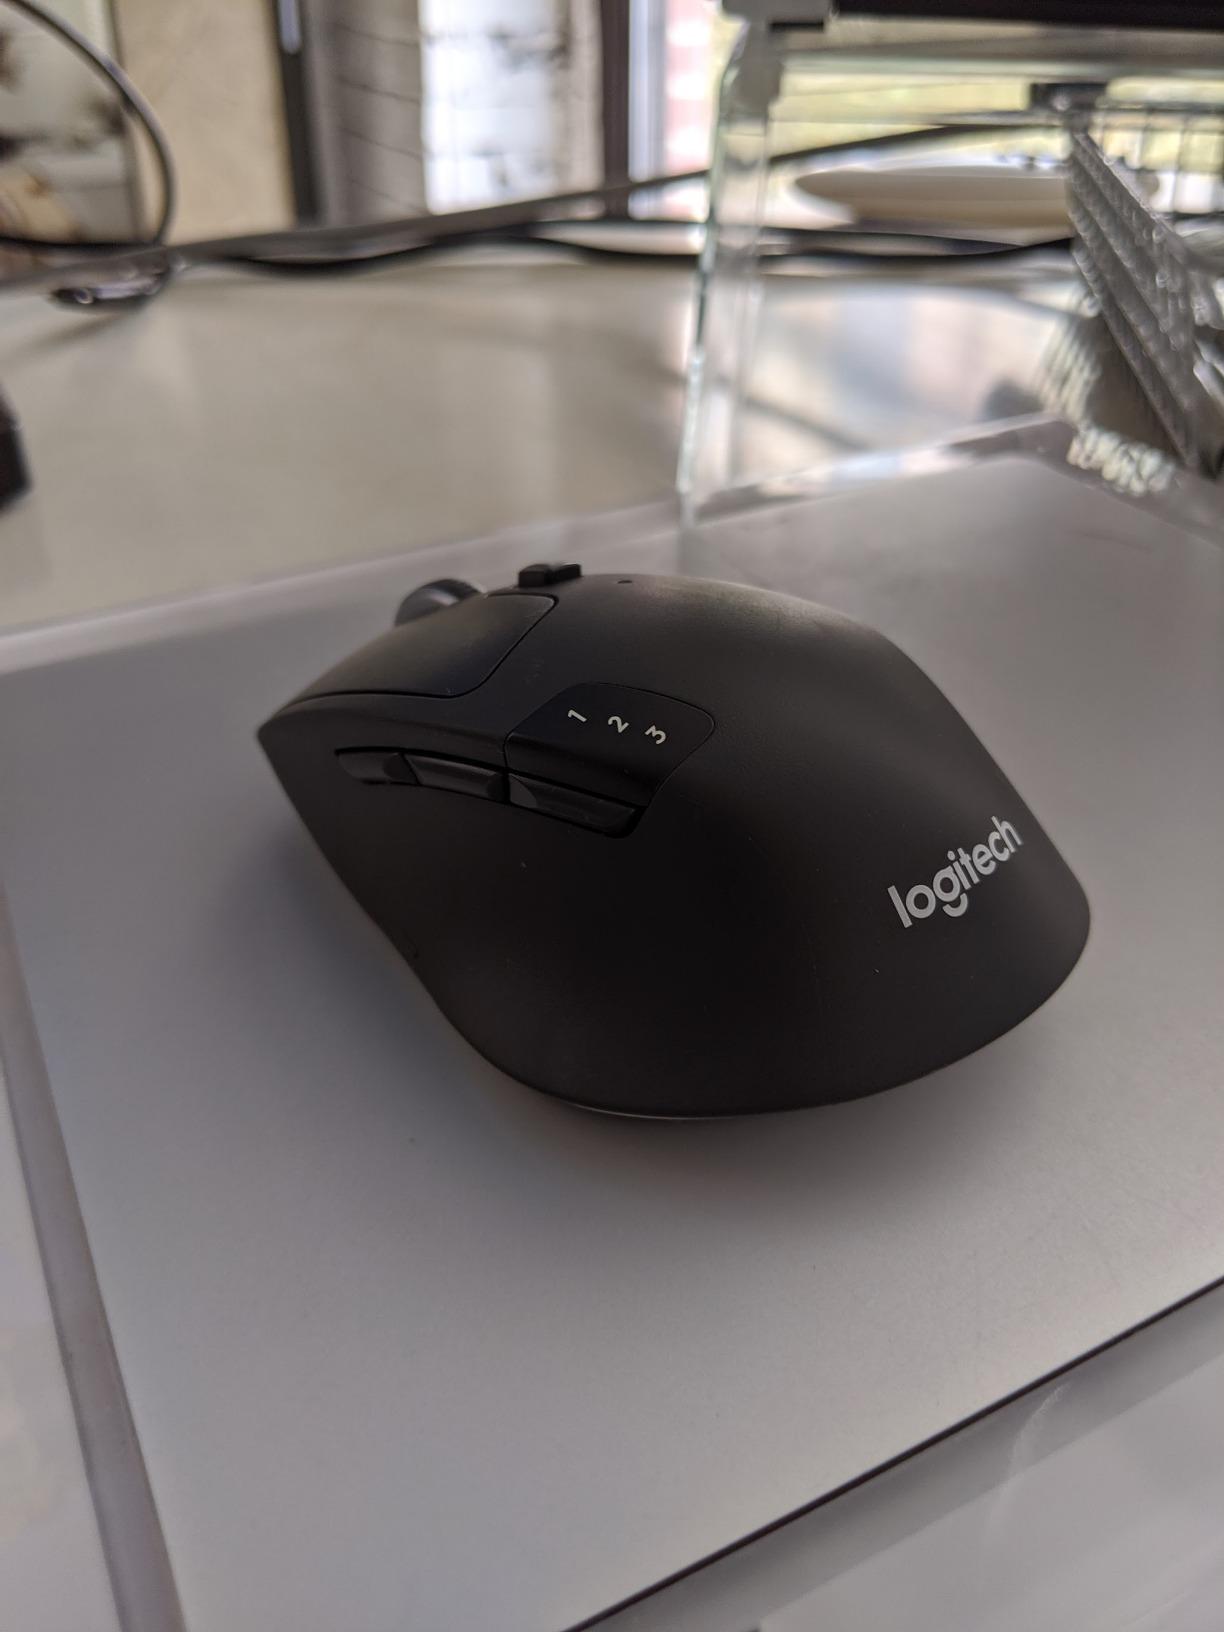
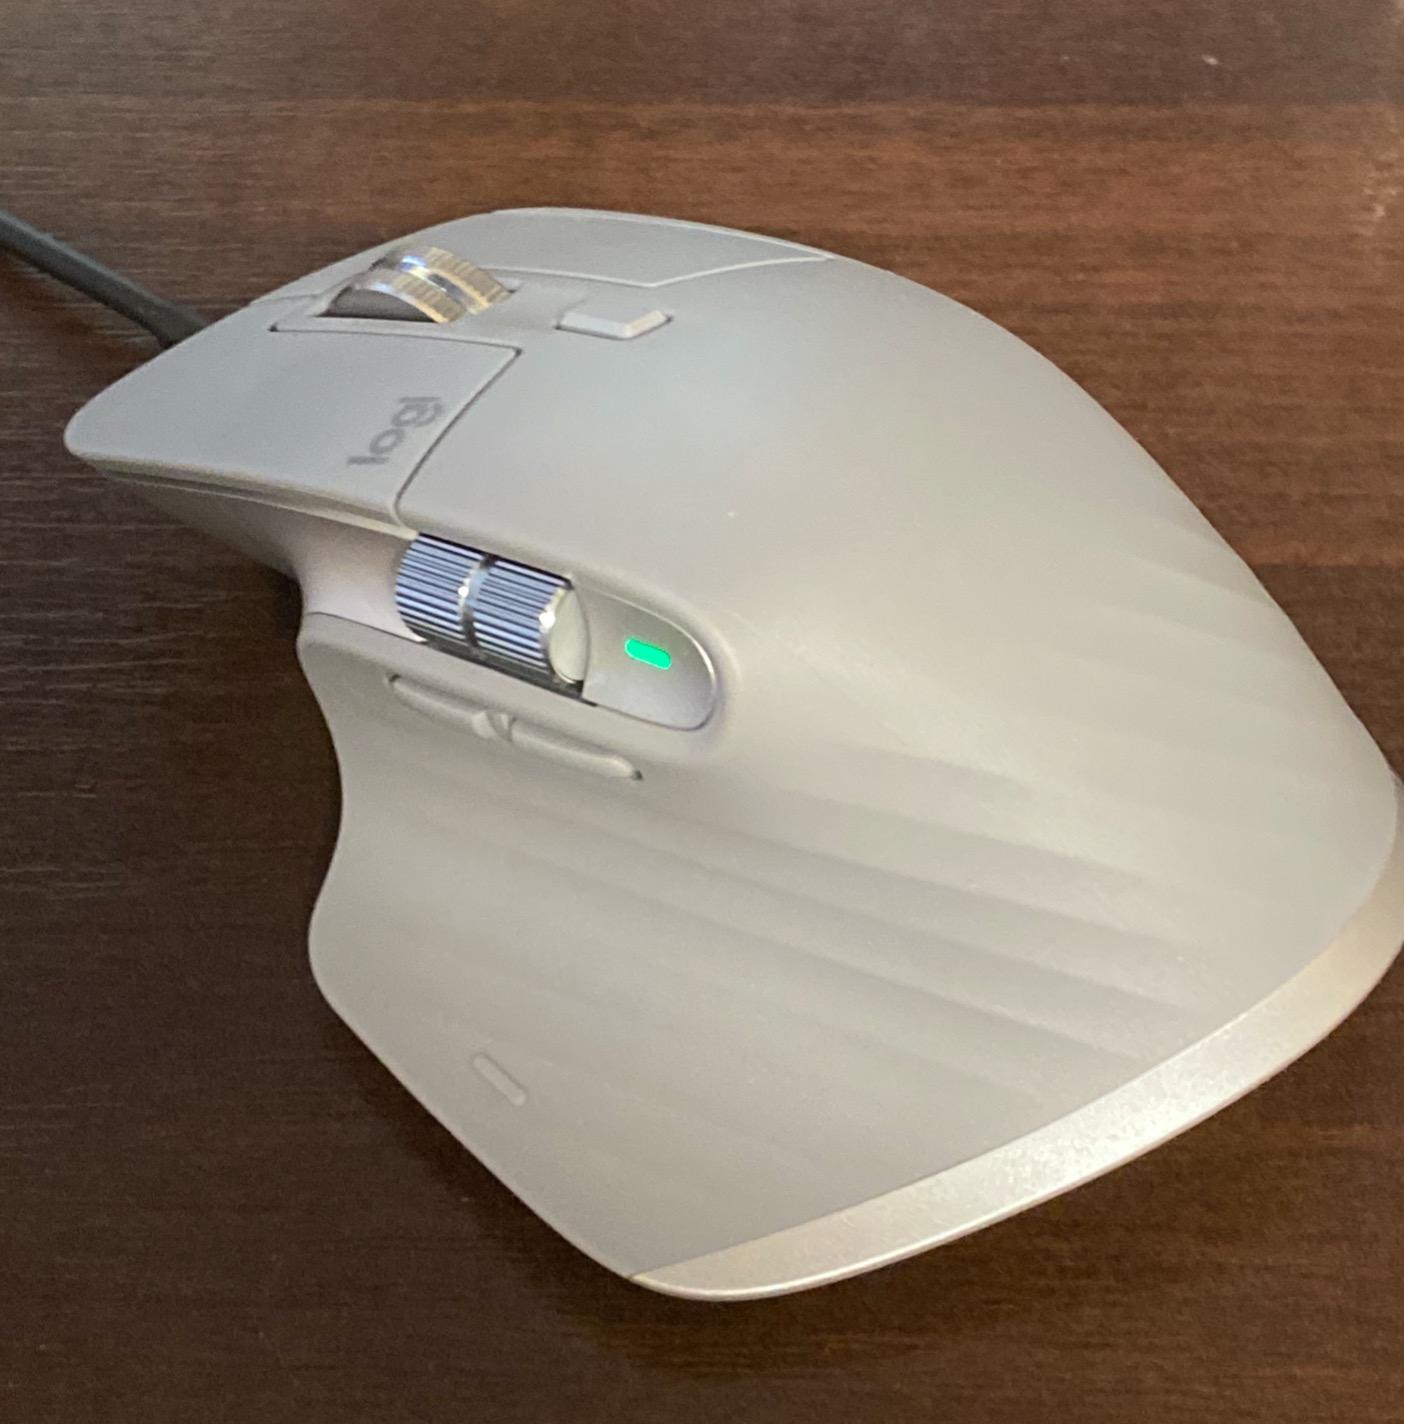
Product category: mouse
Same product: no